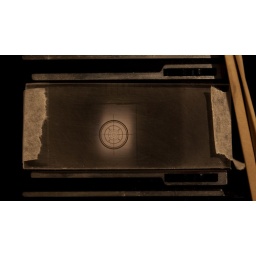
Close up of the ground glass in place